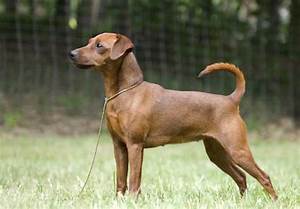
Label: cane